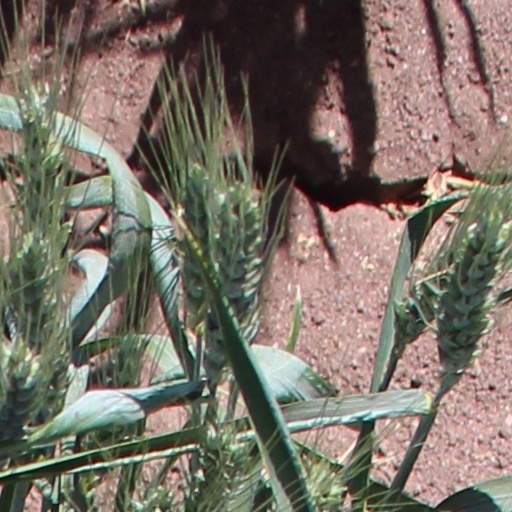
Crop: wheat